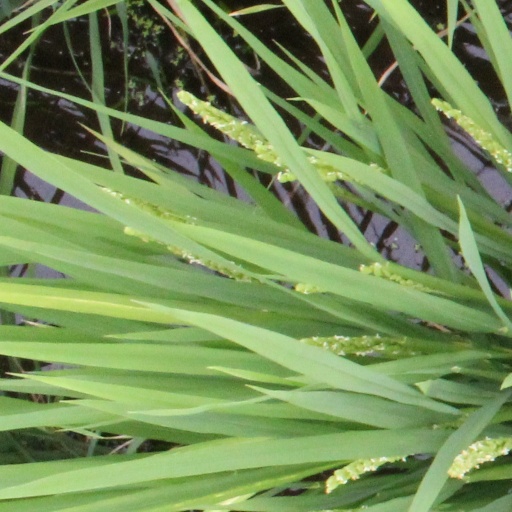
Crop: rice